Saint-Imier

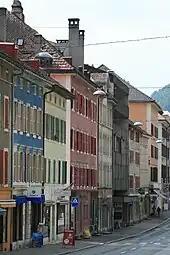
The historic old town of Saint-Imier

Saint-Imier has a population of . , 23.9% of the population are resident foreign nationals. Over the last 10 years (2000-2010) the population has changed at a rate of 4.2%. Migration accounted for 6.3%, while births and deaths accounted for -2.9%.